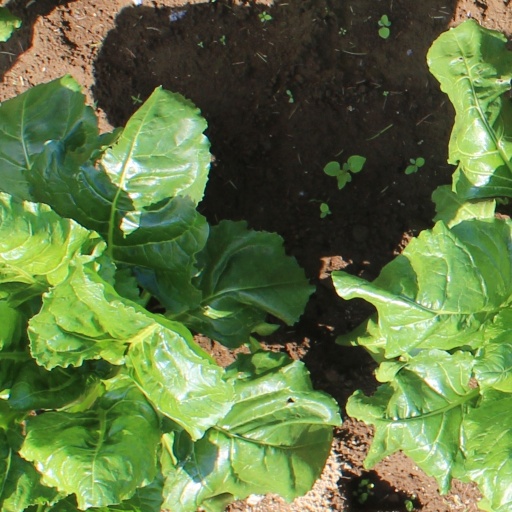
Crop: sugar beet